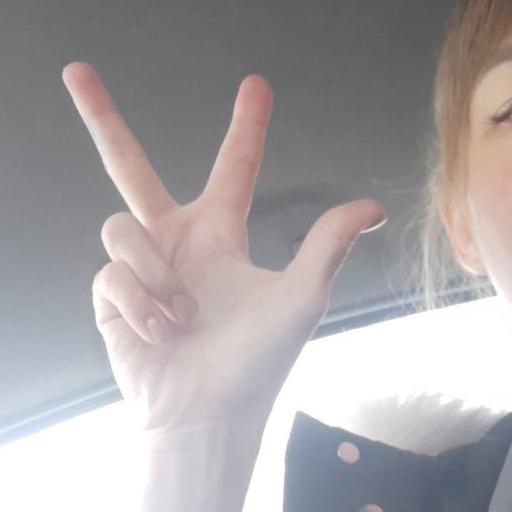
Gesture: three2